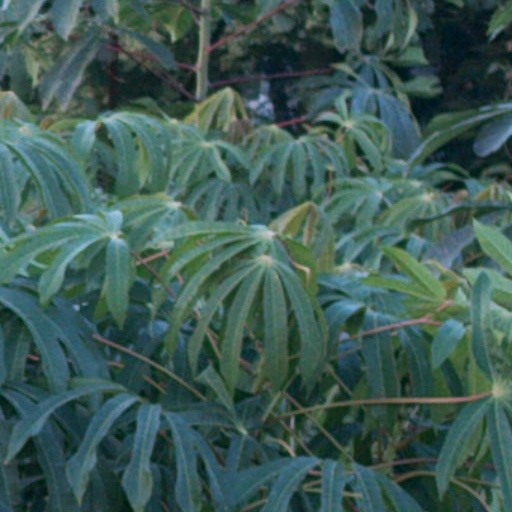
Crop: cassava